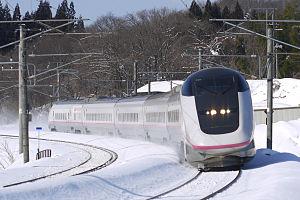
Les Shinkansen série E3 sont des rames automotrices électriques à grande vitesse appartenant à la JR East et exploitées depuis 1997 sur les lignes Shinkansen Tōhoku et Yamagata au Japon. Elles ont également circulé sur la ligne Shinkansen Akita.
Mini-shinkansen est le nom donné aux lignes japonaises dont l'écartement a été modifié : l'écartement japonais de 1067 mm ne permettant pas de faire rouler les trains modernes, l'écartement standard de 1435 mm a donc été utilisé pour permettre à des trains de type shinkansen d'y circuler. À la différence des lignes à grande vitesse japonaises, les trains ne sont autorisés à circuler qu'à une vitesse maximale de 130 km/h. Il existe deux lignes "mini-shinkansen" en service : la ligne shinkansen Akita et la ligne shinkansen Yamagata. Le gabarit des trains en service sur ces lignes a aussi dû être adapté.